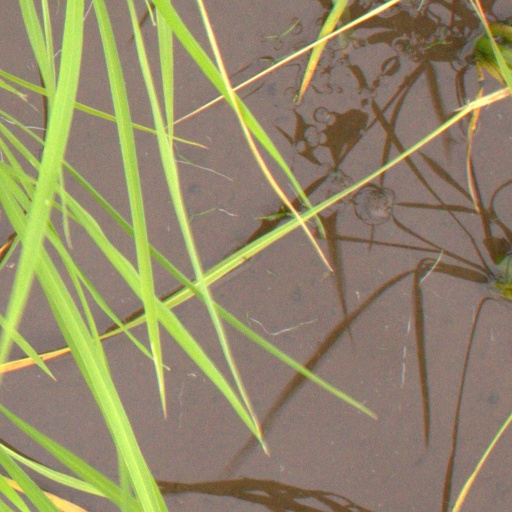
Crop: rice